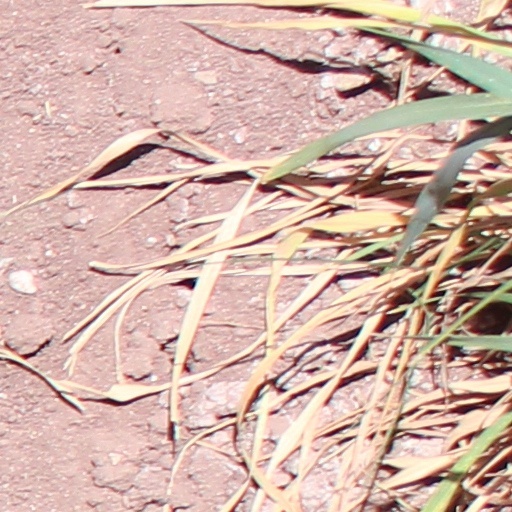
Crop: wheat